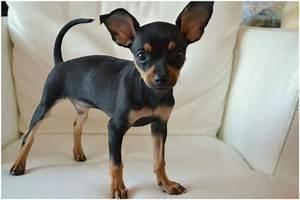
dog